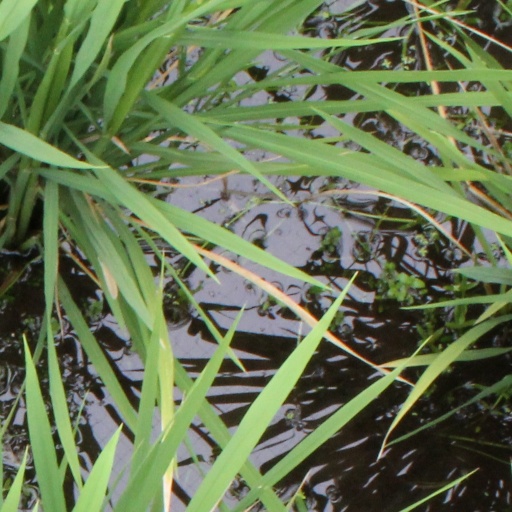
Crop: rice